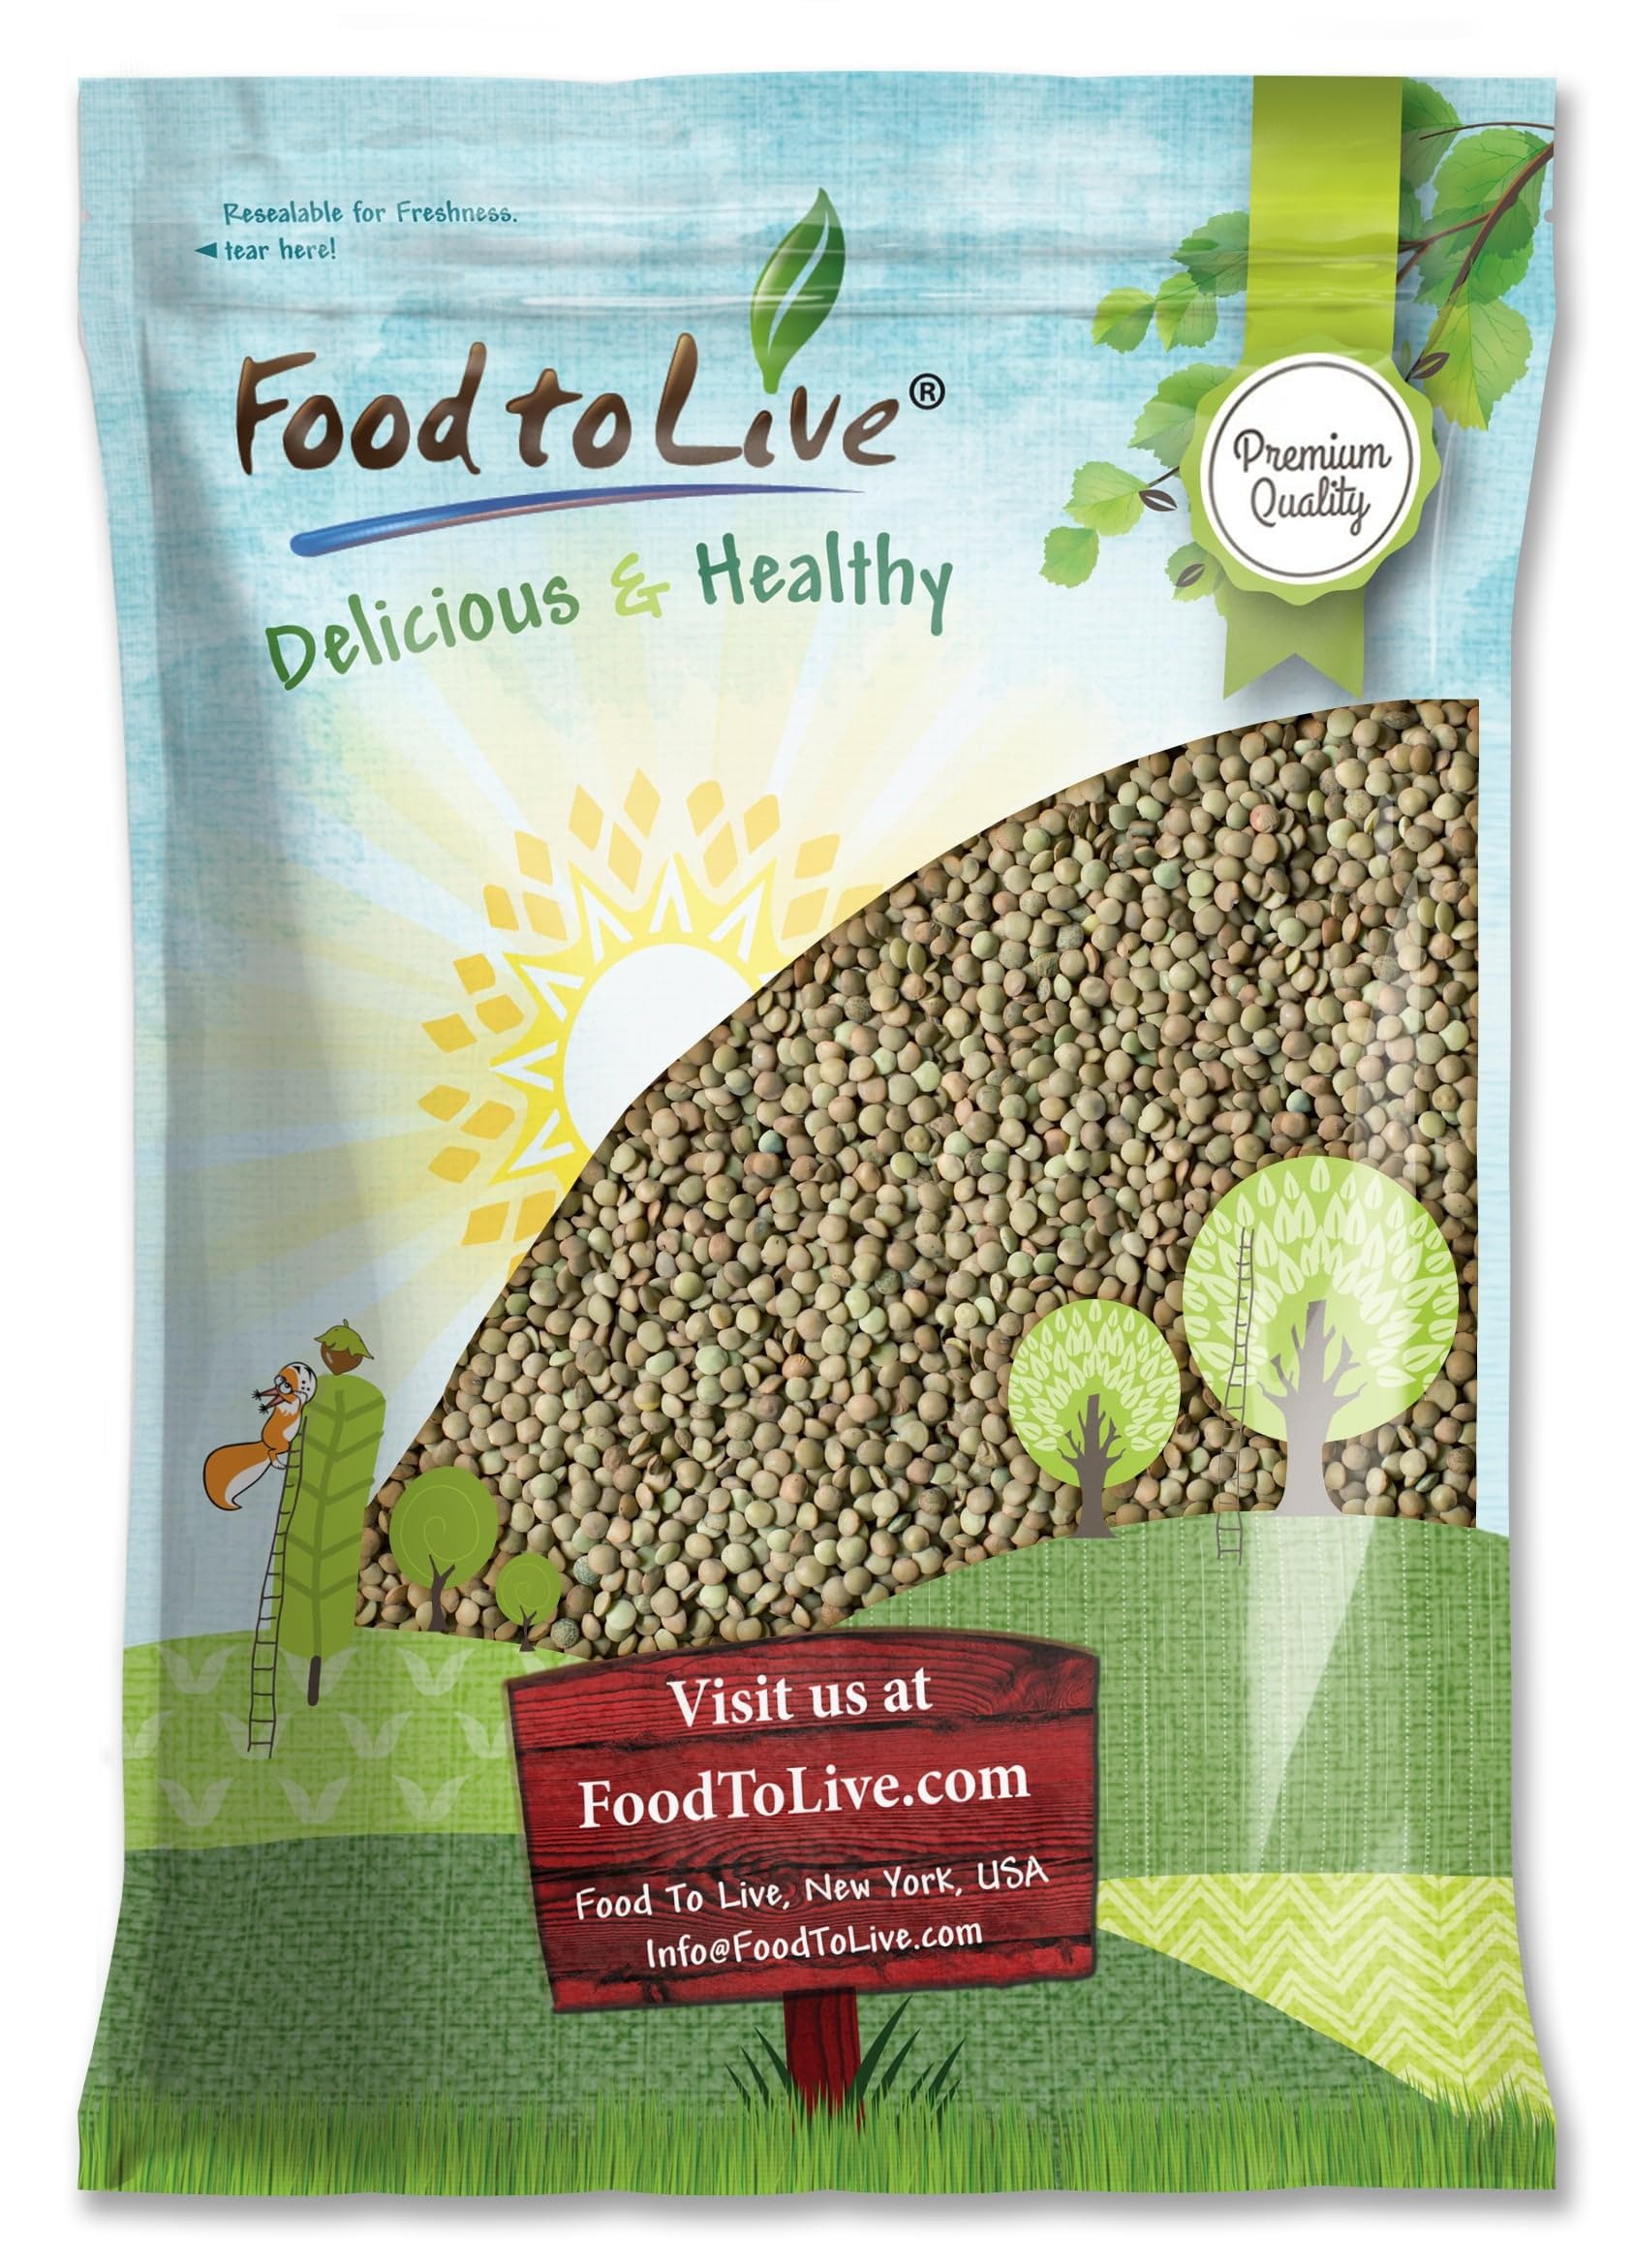
Item Name: Food to Live - Whole Green Lentils, 10 Pounds Dried Raw Lentils, Sproutable, Kosher, Vegan. Rich in Dietary Fiber, and Protein. No Soaking Required.
Bullet Point 1: ✔️ PROTEIN-RICH PLANT FOOD: A cup of lentils has 18g of easily digestible protein & the same amount of fiber
Bullet Point 2: ✔️ GLUTEN-FREE PRODUCT: Food to Live Lentils are free of gluten
Bullet Point 3: ✔️ EASY TO COOK: Lentils don’t require soaking and you can cook them in 30 minutes or less.
Bullet Point 4: ✔️ DELICIOUS AND NUTRITIOUS: Our Lentils are rich in iron, B vitamins, zinc, and other minerals.
Value: 160.0
Unit: Ounce

Price: 50.7